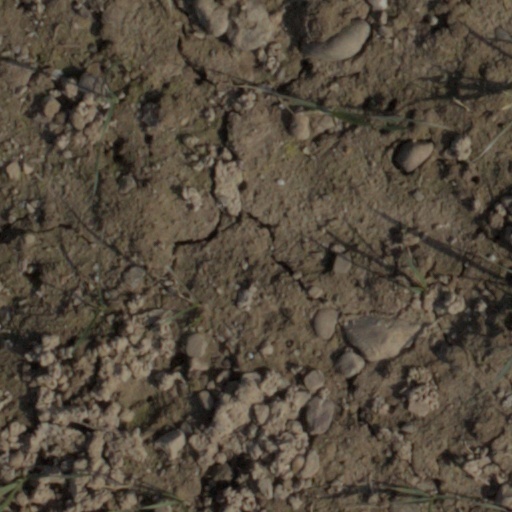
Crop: wheat